Teófilo Cubillas

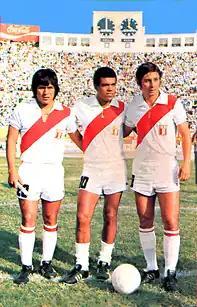
Hugo Sotil, Teófilo Cubillas and Roberto Challe (1973)

After his outstanding time in Portugal in 1977, Cubillas returned to Peru to play again for Alianza Lima. Cubillas, along with many other players such as Hugo Sotil, César Cueto, José Velásquez and other, formed one of the best Alianza Lima sides in their history.